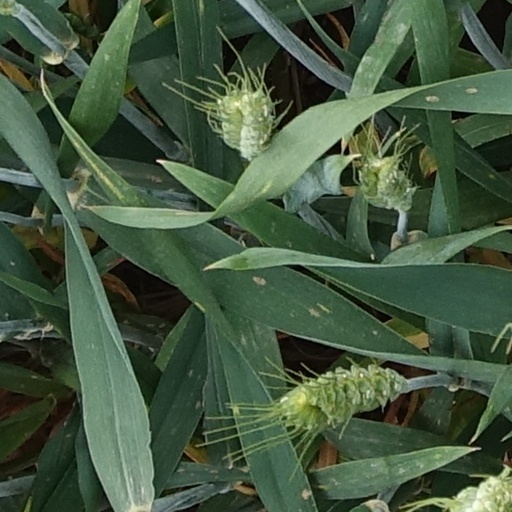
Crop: wheat